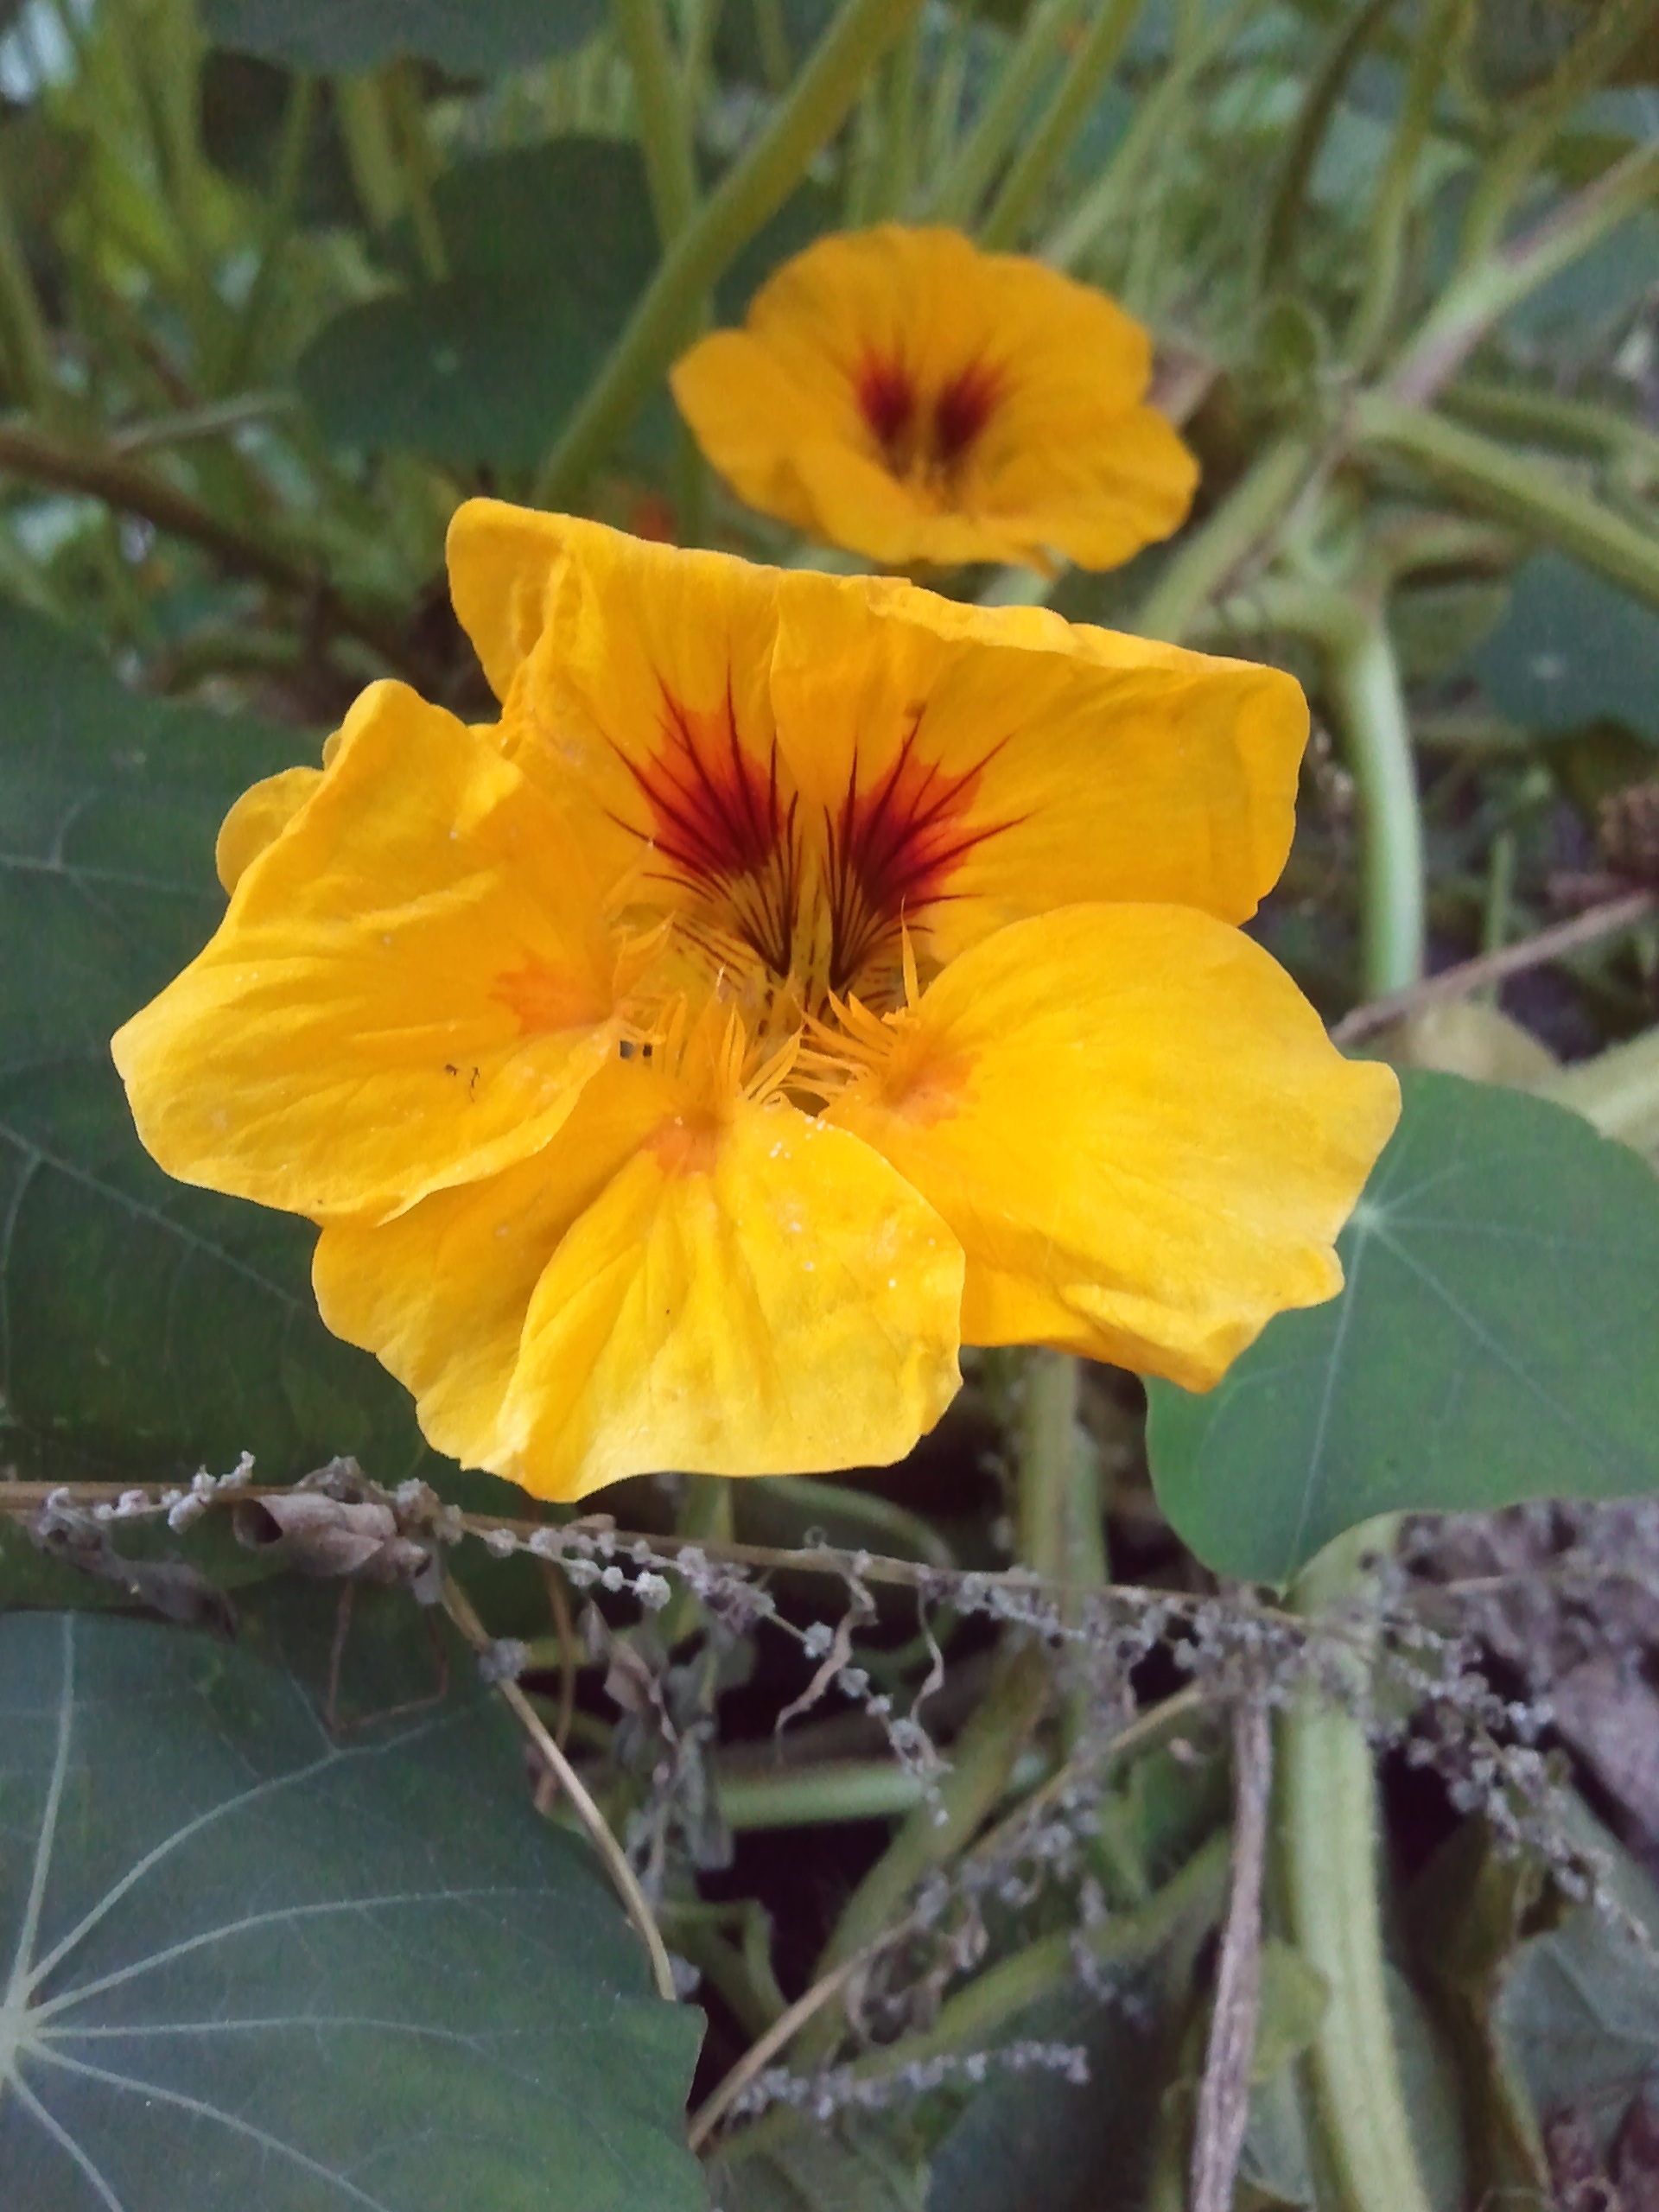
blossom, plant, flower, petal, bloom, decoration, orange, green, crop, botany, climbing, colorful, yellow, flora, wildflower, strong, edible, evening primrose, nasturtium, bees, daylily, calyx, ornamental plant, flowering plant, krautig, red orange, carbine greenhouse, tropaeolum majus, tropaeolaceae, annual plant, land plant, large flowered evening primrose